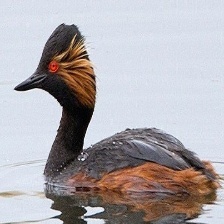
Species: BLACK-NECKED GREBE
Scientific name: PODICEPS NIGRICOLLIS